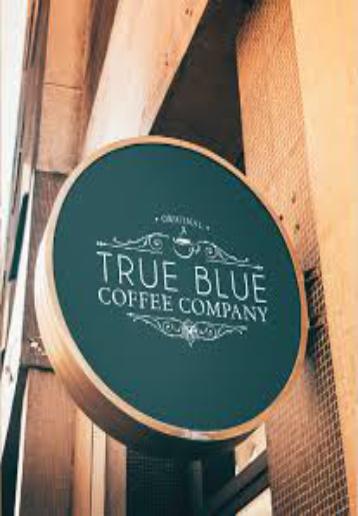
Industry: Food